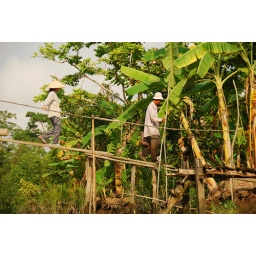
a young couple walking over a monkey bridge.